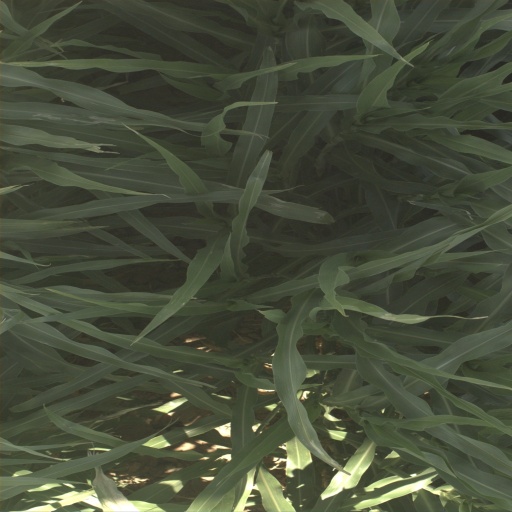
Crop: sorghum